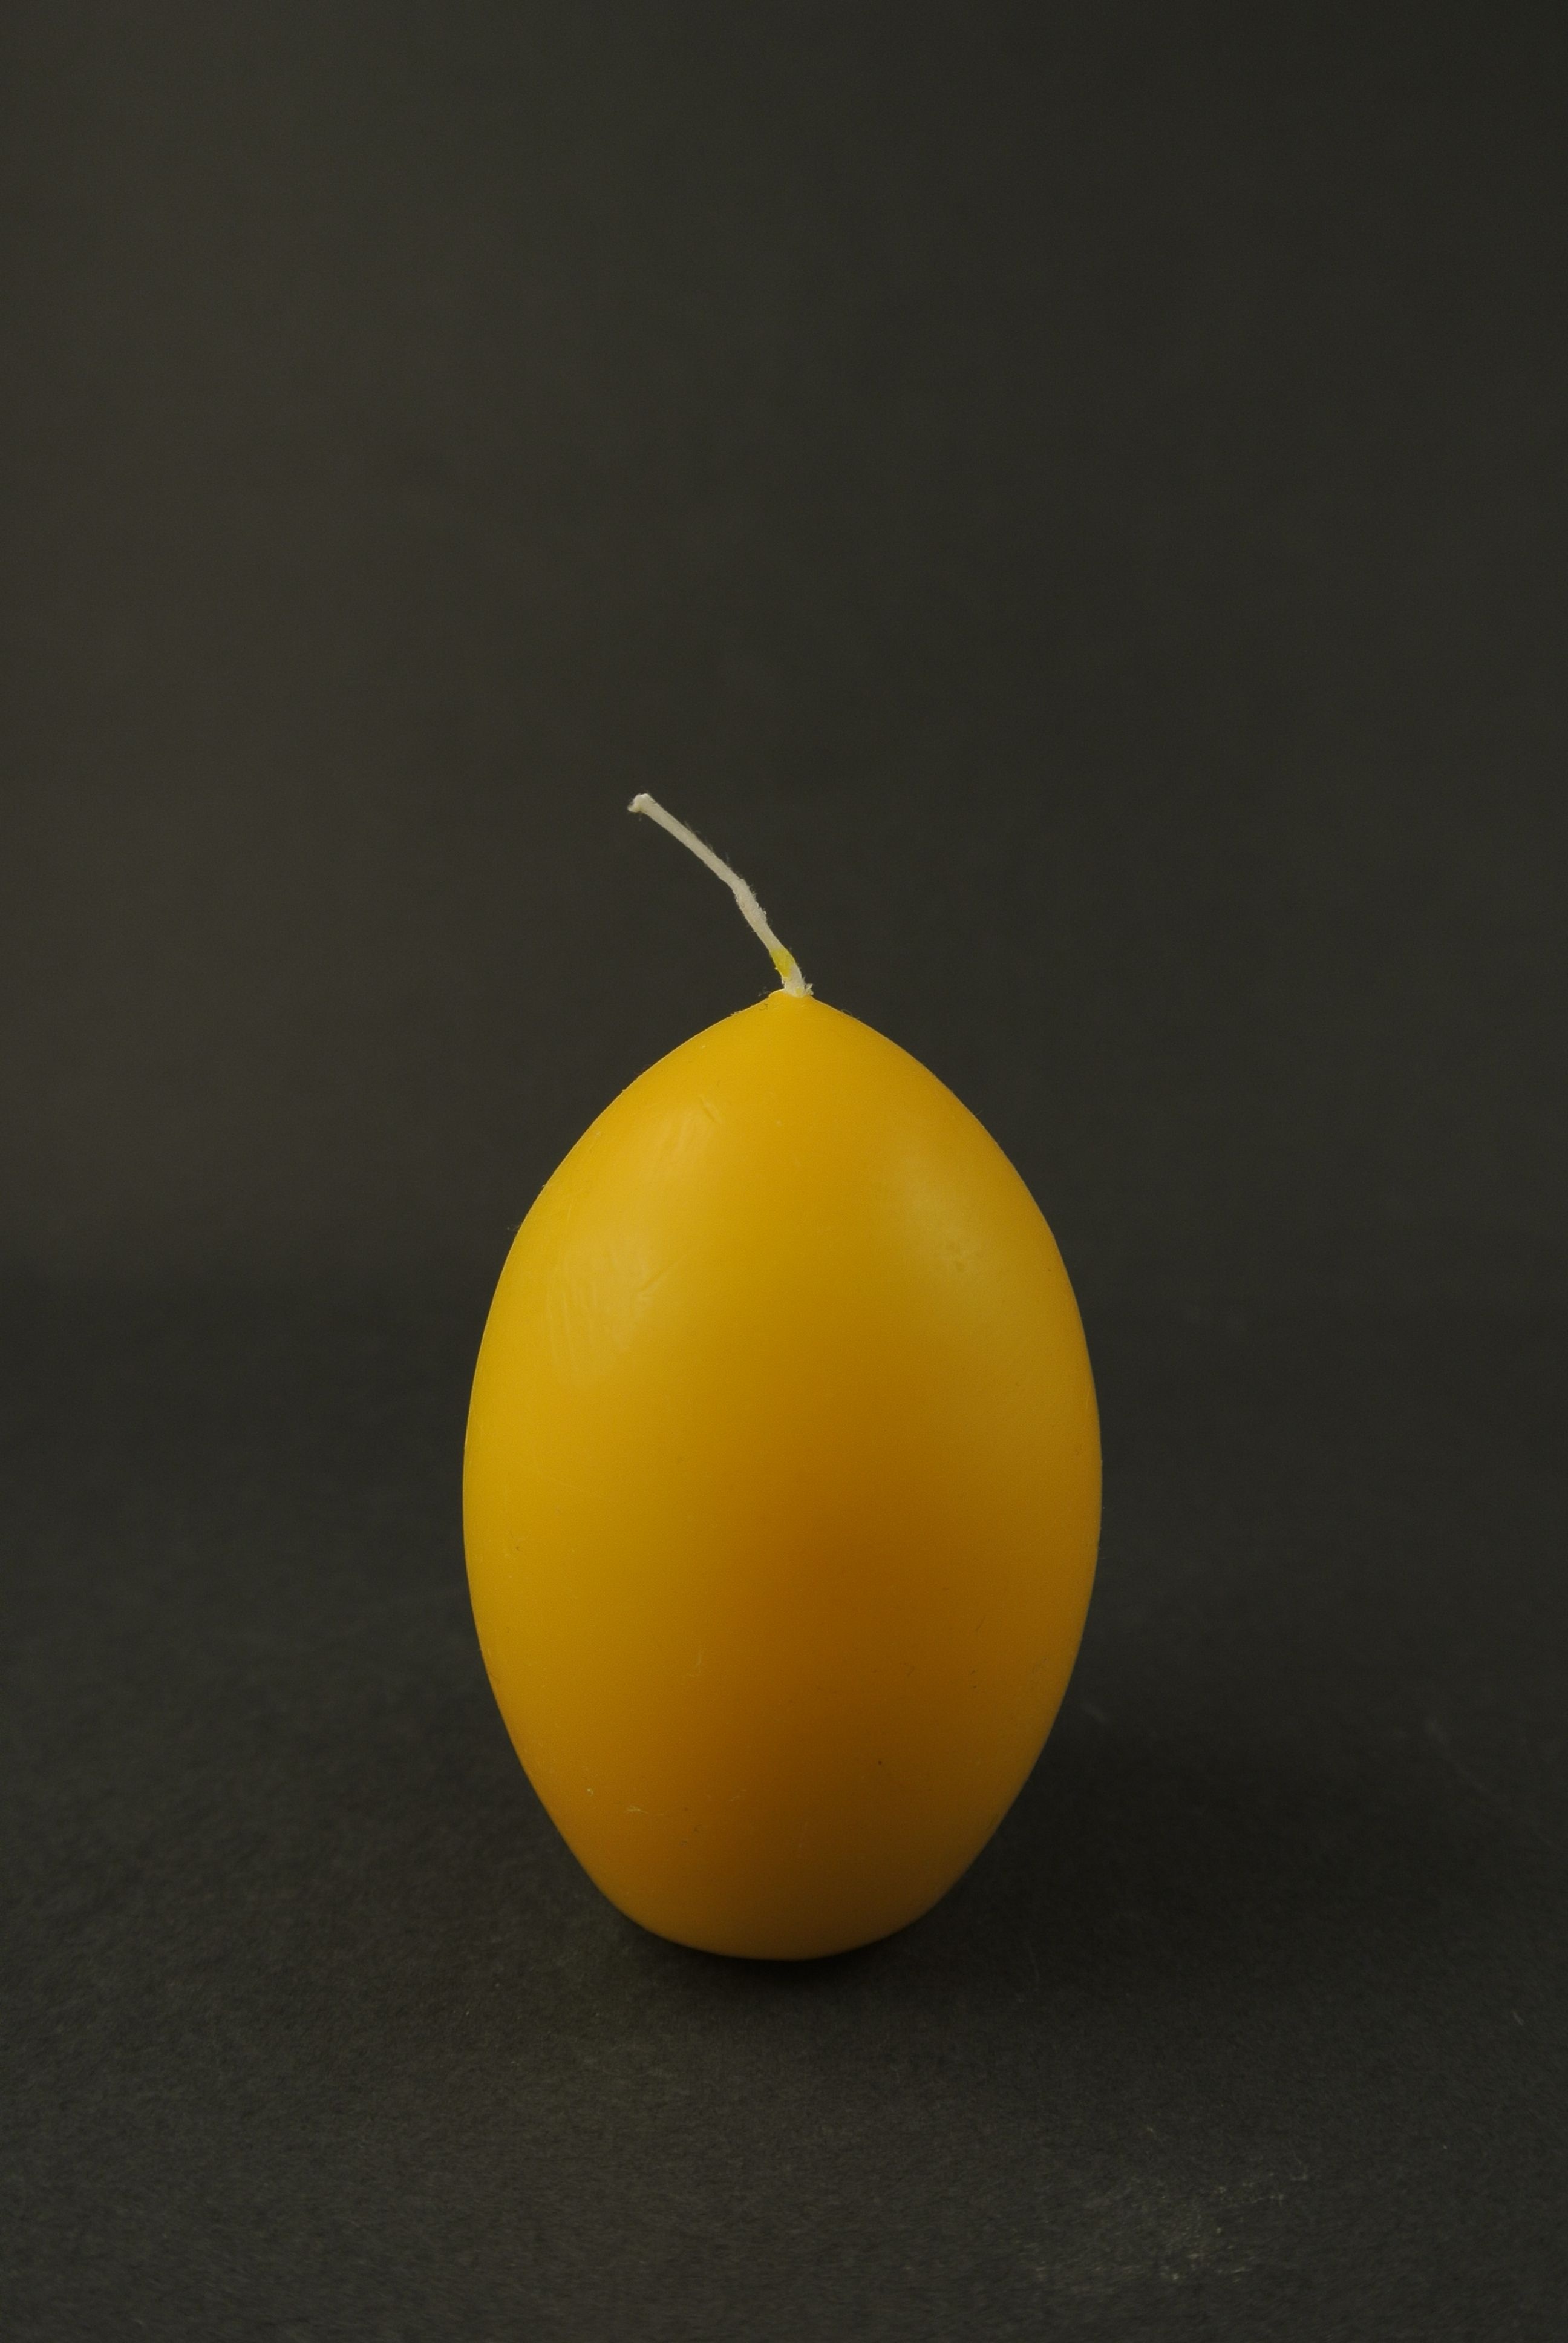
plant, fruit, flower, orange, food, produce, yellow, candle, lighting, easter, shape, citrus, flowering plant, easter egg, still life photography, land plant